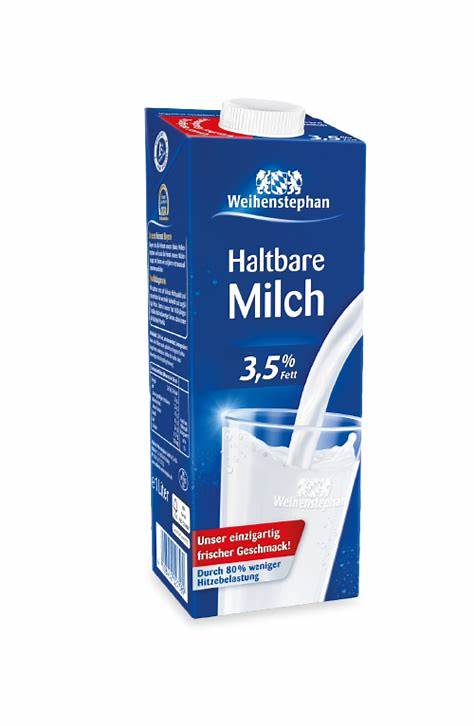
Label: cardboard